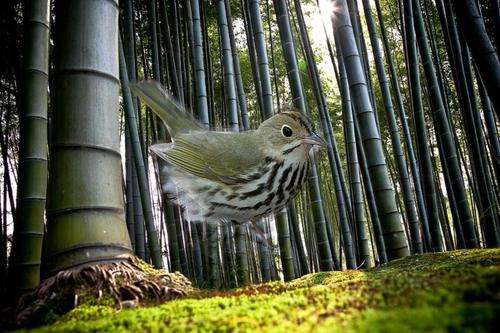
Bird species: Ovenbird
Bird type: landbird
Background: land